Mali

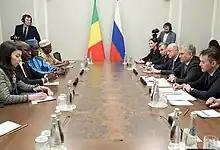
Representatives of Mali and Russia at the 2nd International Parliamentary Conference “Russia-Africa” in Moscow, 19 March 2023

At , Mali is the 24th-largest country in the world and the eighth-largest country in Africa. It is comparable in size to South Africa or Angola. Most of the country lies in the southern Sahara Desert, which produces an extremely hot, dust-laden Sudanian savanna zone. Mali is mostly flat, rising to rolling northern plains covered by sand. The Adrar des Ifoghas massif lies in the northeast.